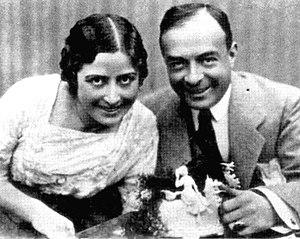
Gigetta Morano, née le 2 août 1887 à Vérone et morte le 11 octobre 1986 à Turin, est une actrice italienne de cinéma.